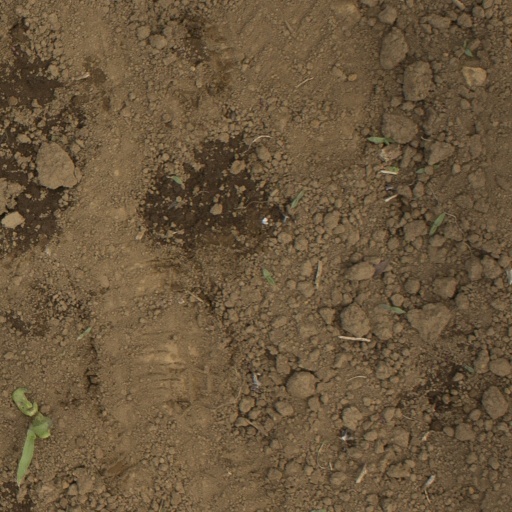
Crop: Jerusalem artichoke